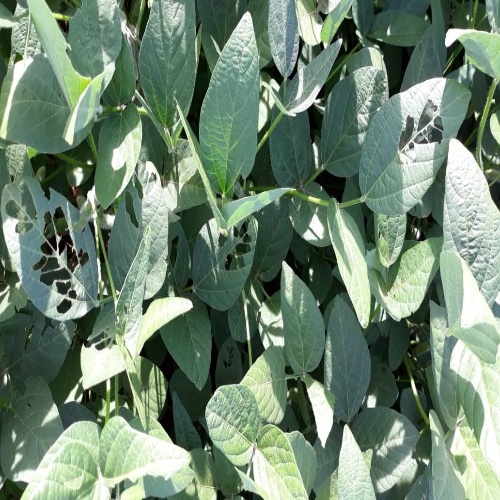
Label: Caterpillar